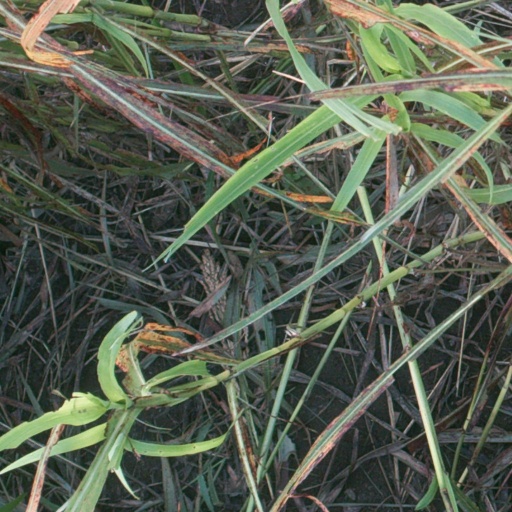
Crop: sorghum